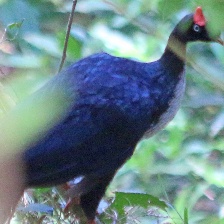
Species: HORNED GUAN
Scientific name: OREOPHASIS DERBIANUS